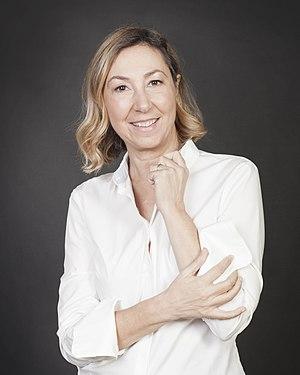
Barbara Enrichi, née le 14 avril 1961 à Florence dans la région de la Toscane en Italie, est une actrice italienne jouant pour le théâtre, le cinéma et la télévision.